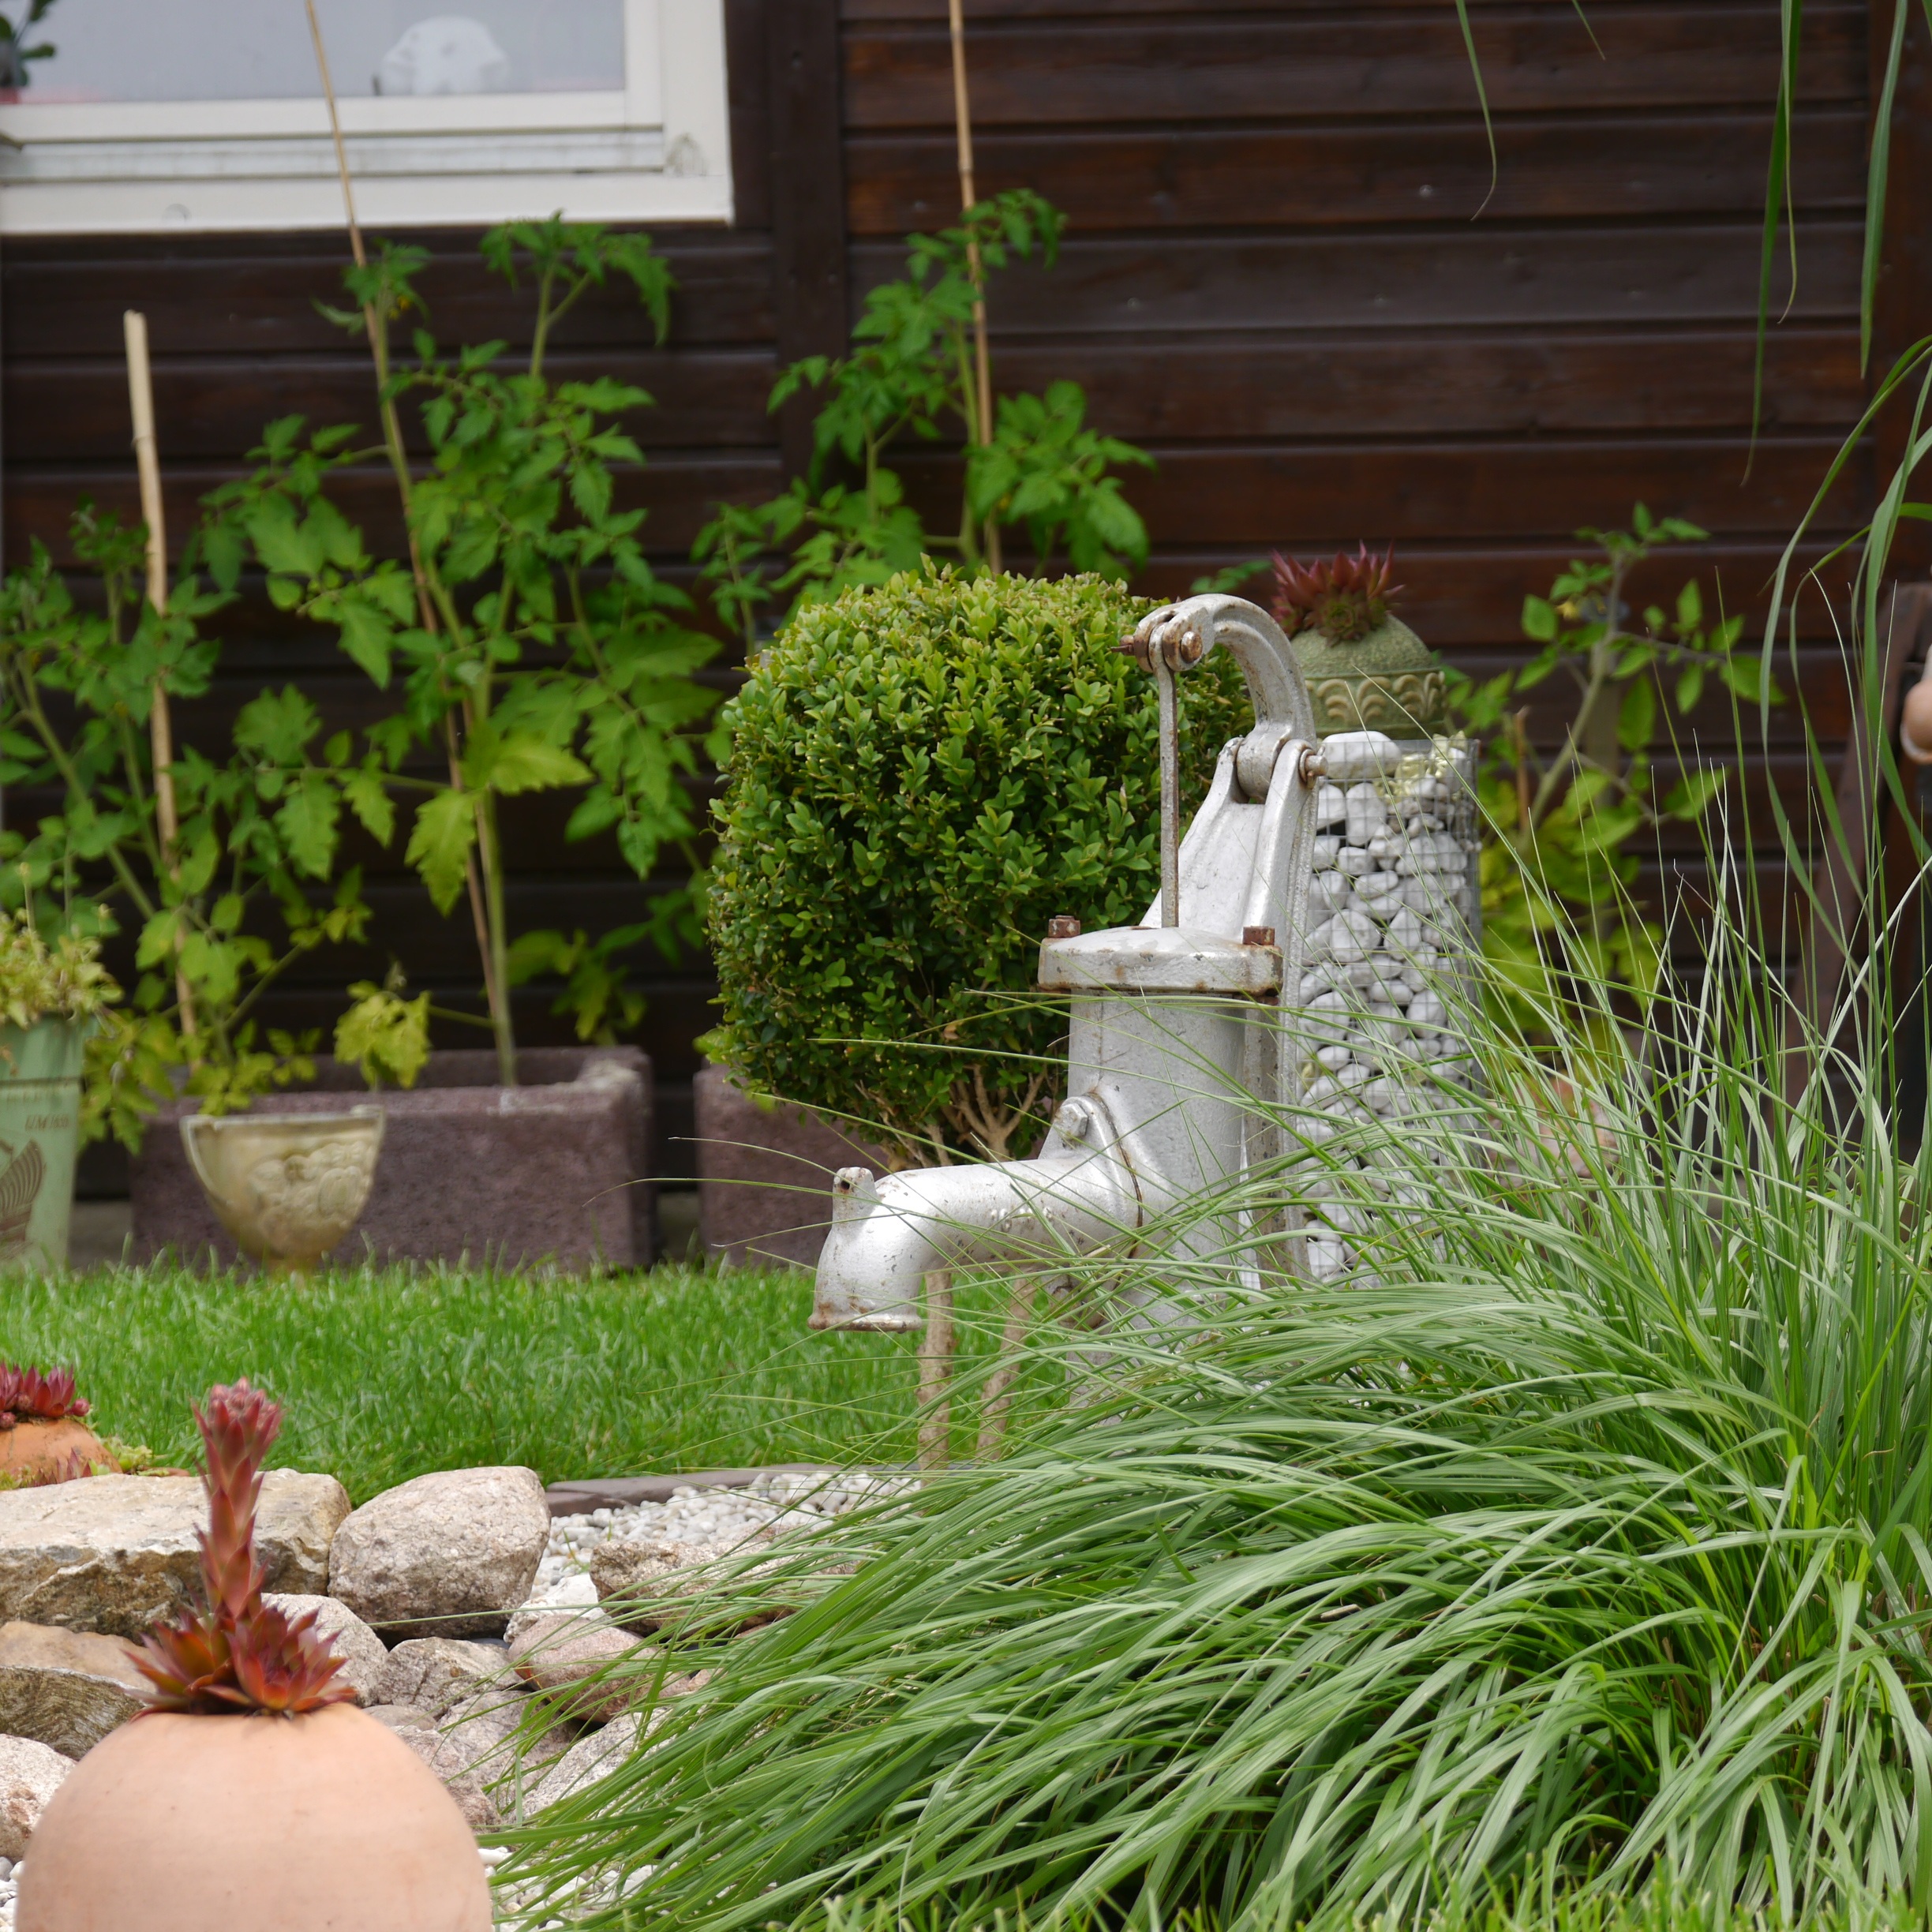
landscape, grass, lawn, flower, pond, backyard, botany, garden, landscaping, courtyard, fountain, yard, water feature, garden design, grass family, landscape architect